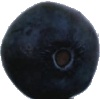
Label: blueberry